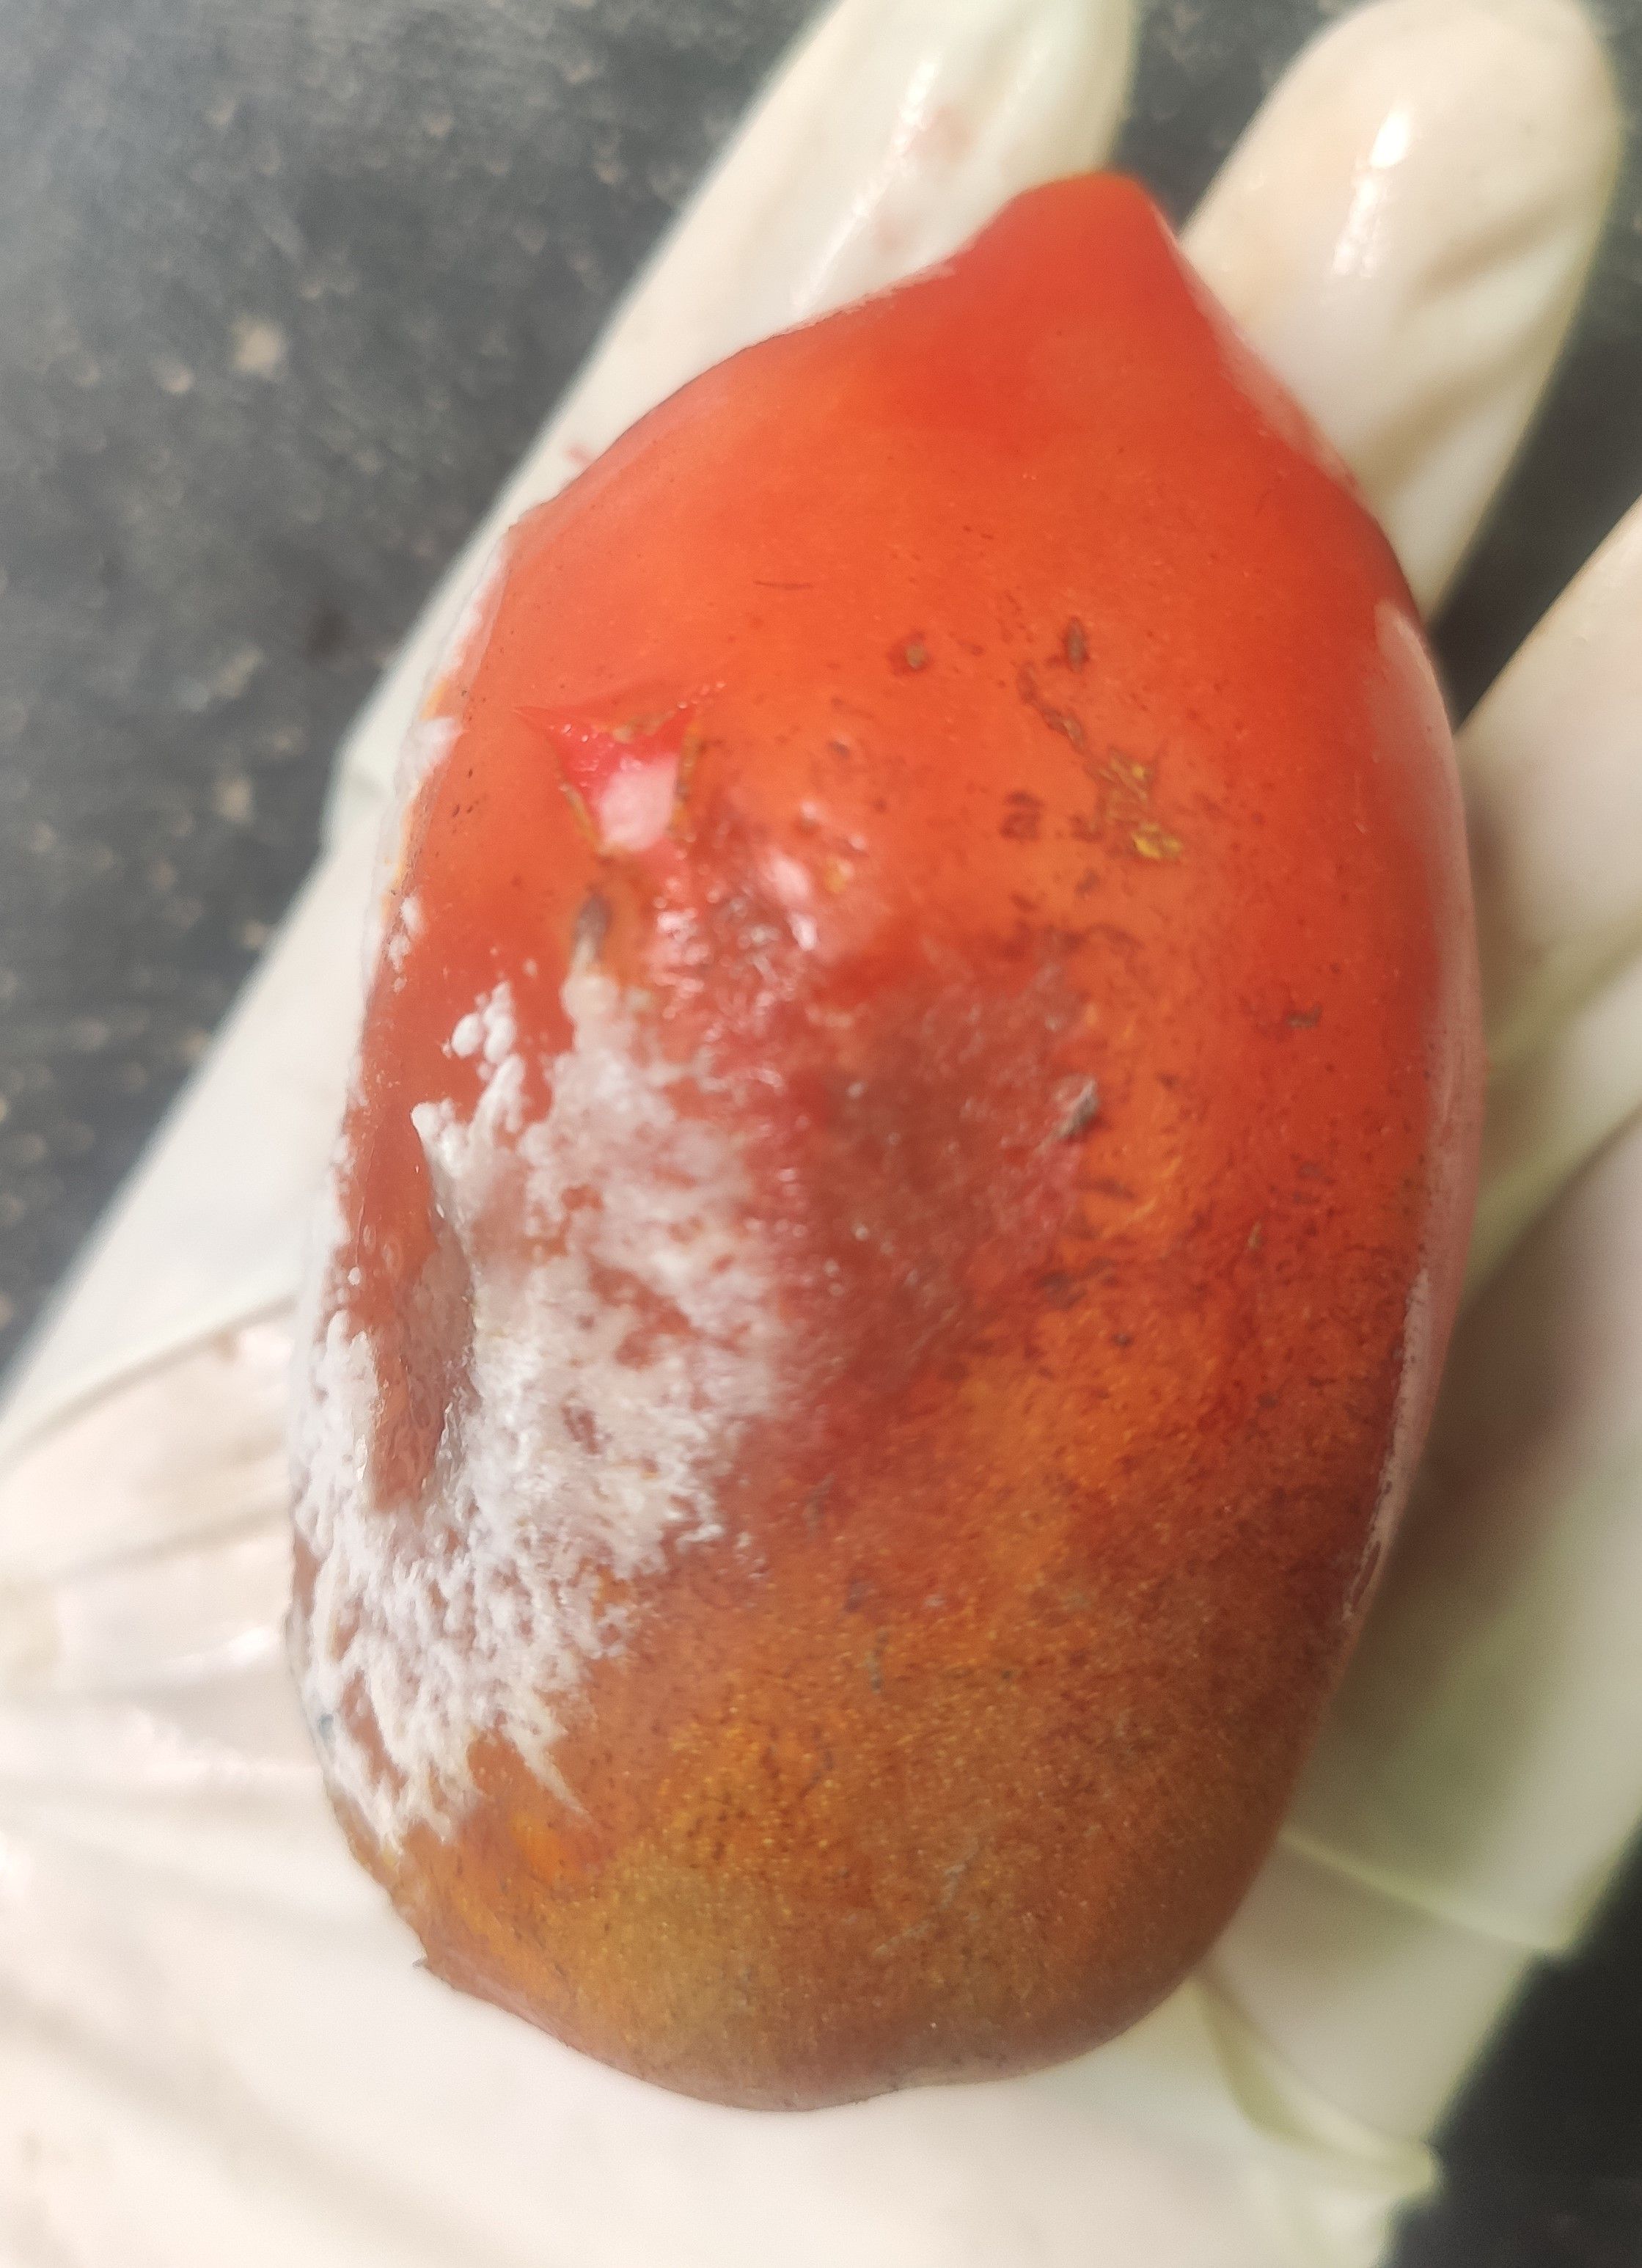
Fruit: tomatoes
Grade: 3rd-grade